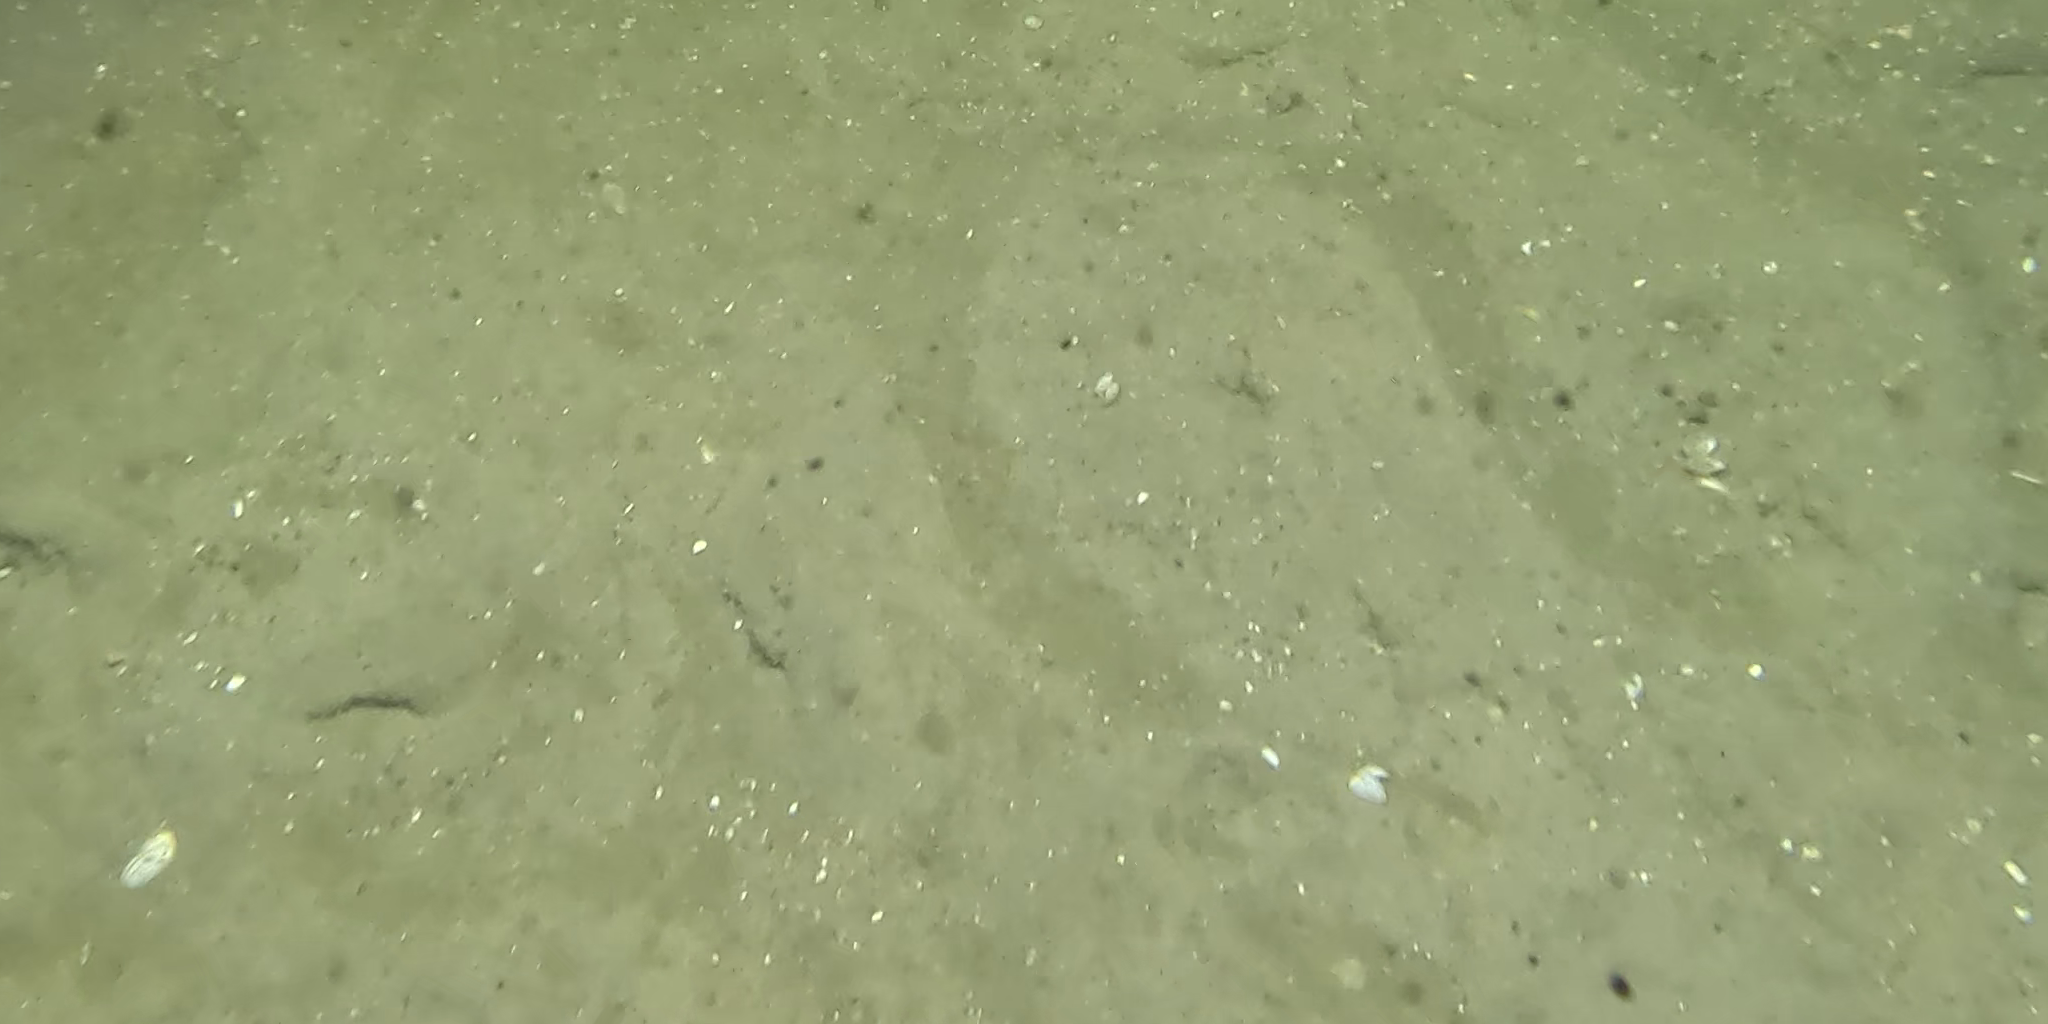
Seabed habitat: sand